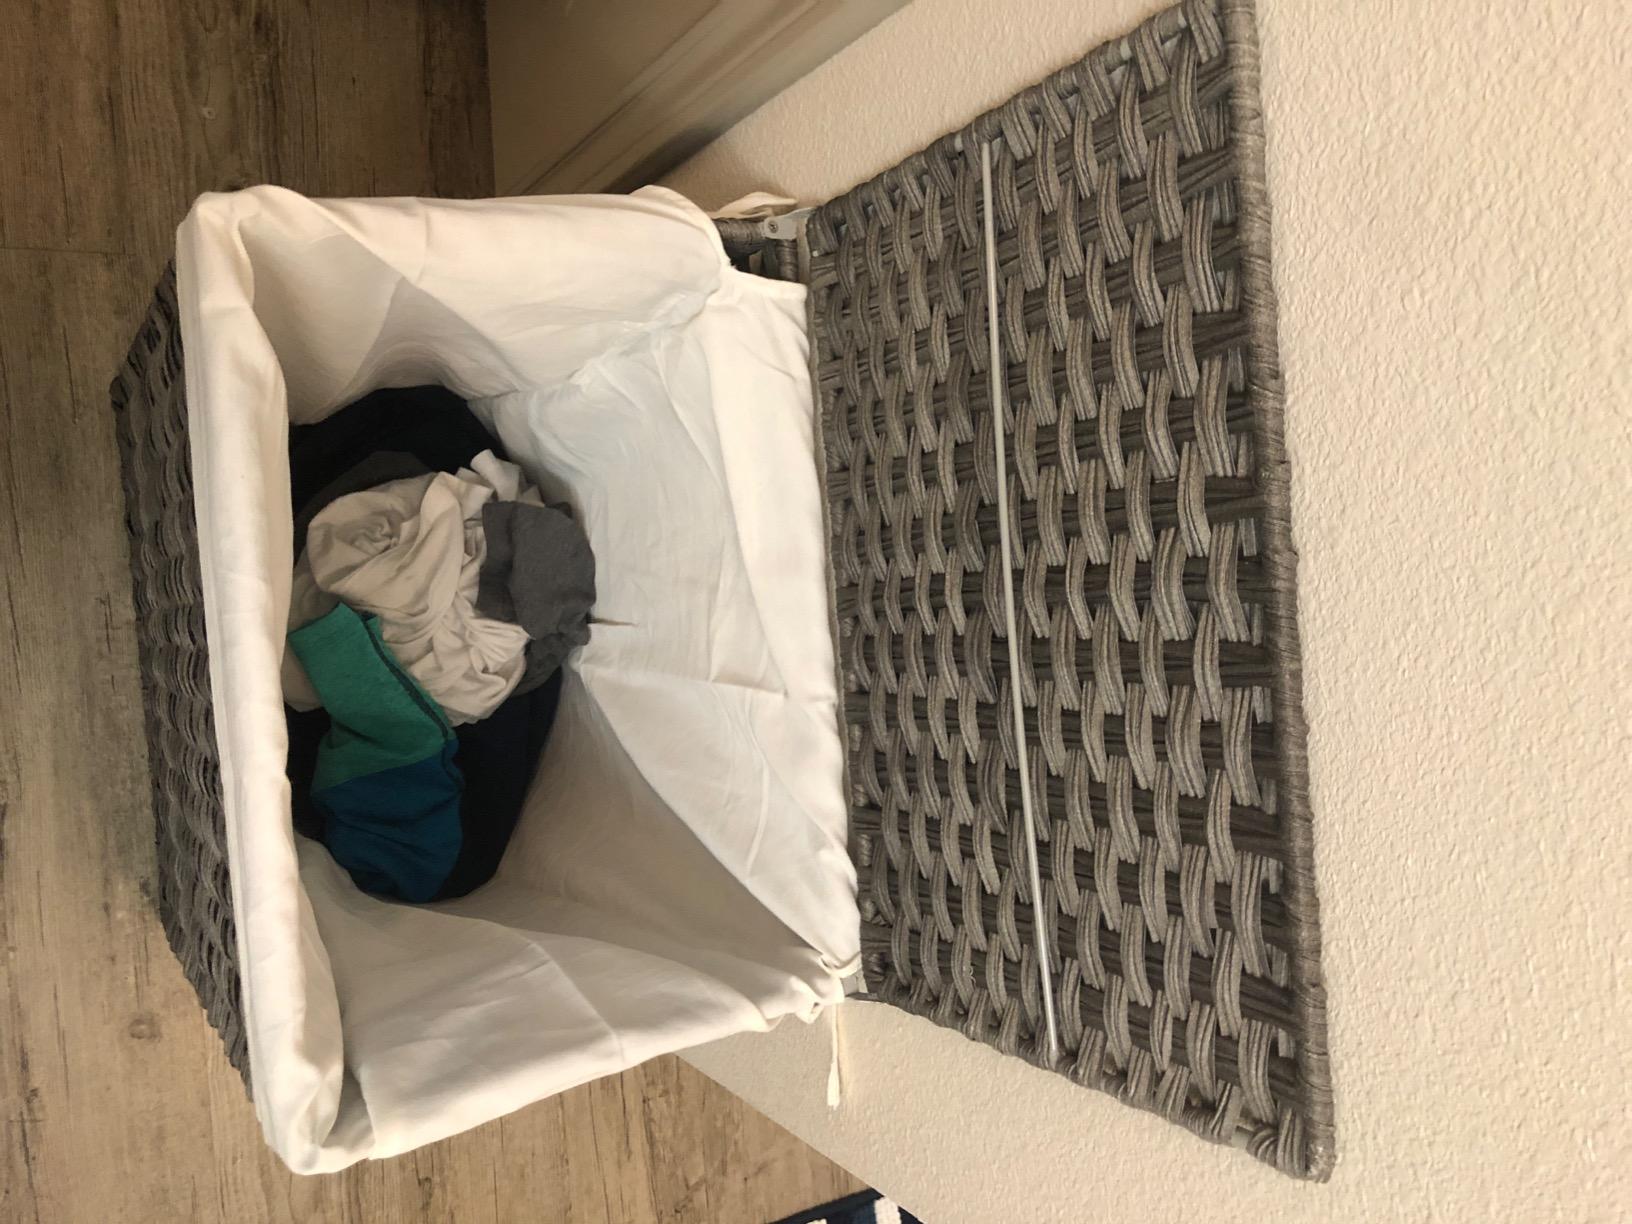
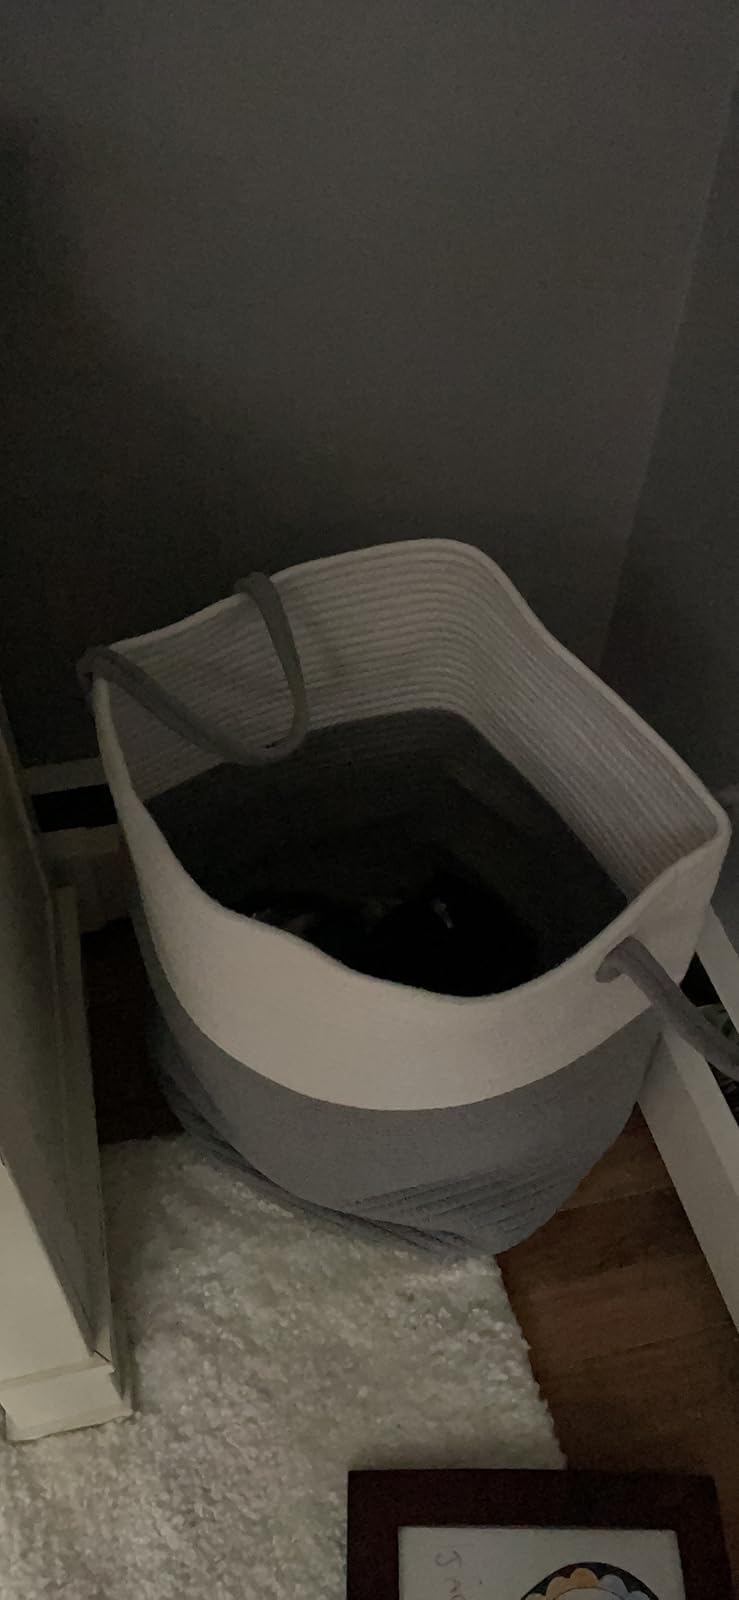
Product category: items_hamper
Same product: no